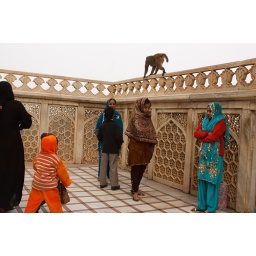
Women and monkey by marble wall